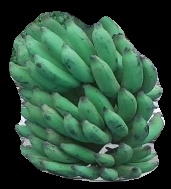
Variety: elakki-bale
Grade: grade3